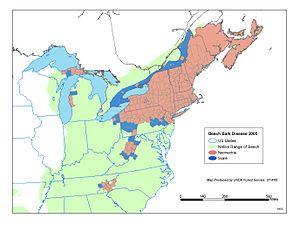
Le chancre du hêtre est une maladie fongique qui attaque les hêtres en Europe et en Amérique du Nord, causant de la mortalité chez les arbres et des défauts.